NZR RM class (Silver Fern)

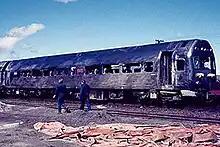
The wrecked railcar after it was towed to Tangiwai from the wreck site.

On 18 August 1981, half of the first and second sets derailed and rolled north of Waiouru when the northbound service was descending curves. Passengers reported that the railcar had been travelling quickly over this section of the journey and the speed around curves just before the derailment had been concerning. The subsequent enquiry found that many of the speed restriction boards for the curves in the area were missing or misleading; a full audit of speed restrictions across the entire rail network was one of the enquiry outcomes. Four people were killed and another 16 injured. The railcars were replaced by the "Blue Fern" on Wednesdays for three years until May 1984, to allow the two remaining railcar sets to be serviced while the damaged set was being repaired.